Ejby, Glostrup

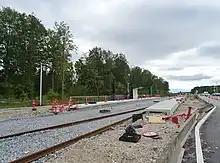
Glostrup Ejby station under construction in 2022

Ejby is a suburb in greater Copenhagen in Glostrup Municipality, lying between Glostrup and Skovlunde. It is located about from the city center of Copenhagen.